Italian Grand Prix

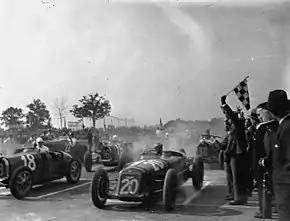
1931 GP race start

The 1928 race was the first of many tragedies that befell this venue. Italians Emilio Materassi in a Talbot and Giulio Foresti in a Bugatti were battling around the fast circuit. As they came off the banking onto the left side of the pit straight at 125 mph (200 km/h), one of the front wheels of Materassi's overtaking Talbot touched one of the rear wheels of the Bugatti. Materassi lost control of the car, swerved left, cleared a 15-foot wide and 10-foot deep ditch and ploughed into the unprotected grandstand opposite the pits, killing himself and 27 spectators, and injuring another 26. It was the worst accident in motor racing history and remained so until the 1955 24 Hours of Le Mans. The Italian Grand Prix went on a three-year hiatus (but the alternative non-championship Monza Grand Prix was run in 1929 and 1930) until the 1931 race, held in late May instead of the traditional early September, was won by Giuseppe Campari and Tazio Nuvolari, sharing an Alfa Romeo. The 1931 race was something of an endurance race; it took ten hours to complete. The great Nuvolari won again in a shortened 1932 race, this time held in early June.